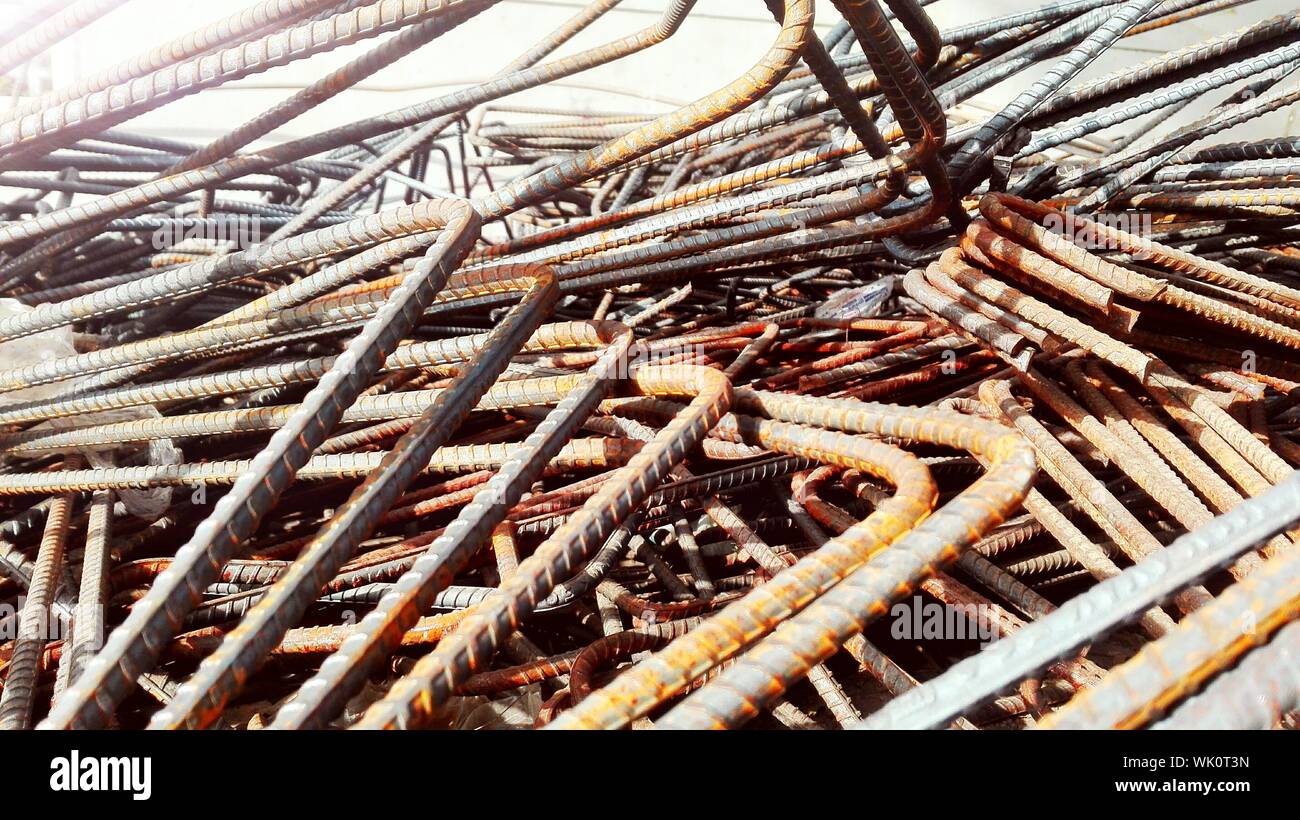
Label: trash